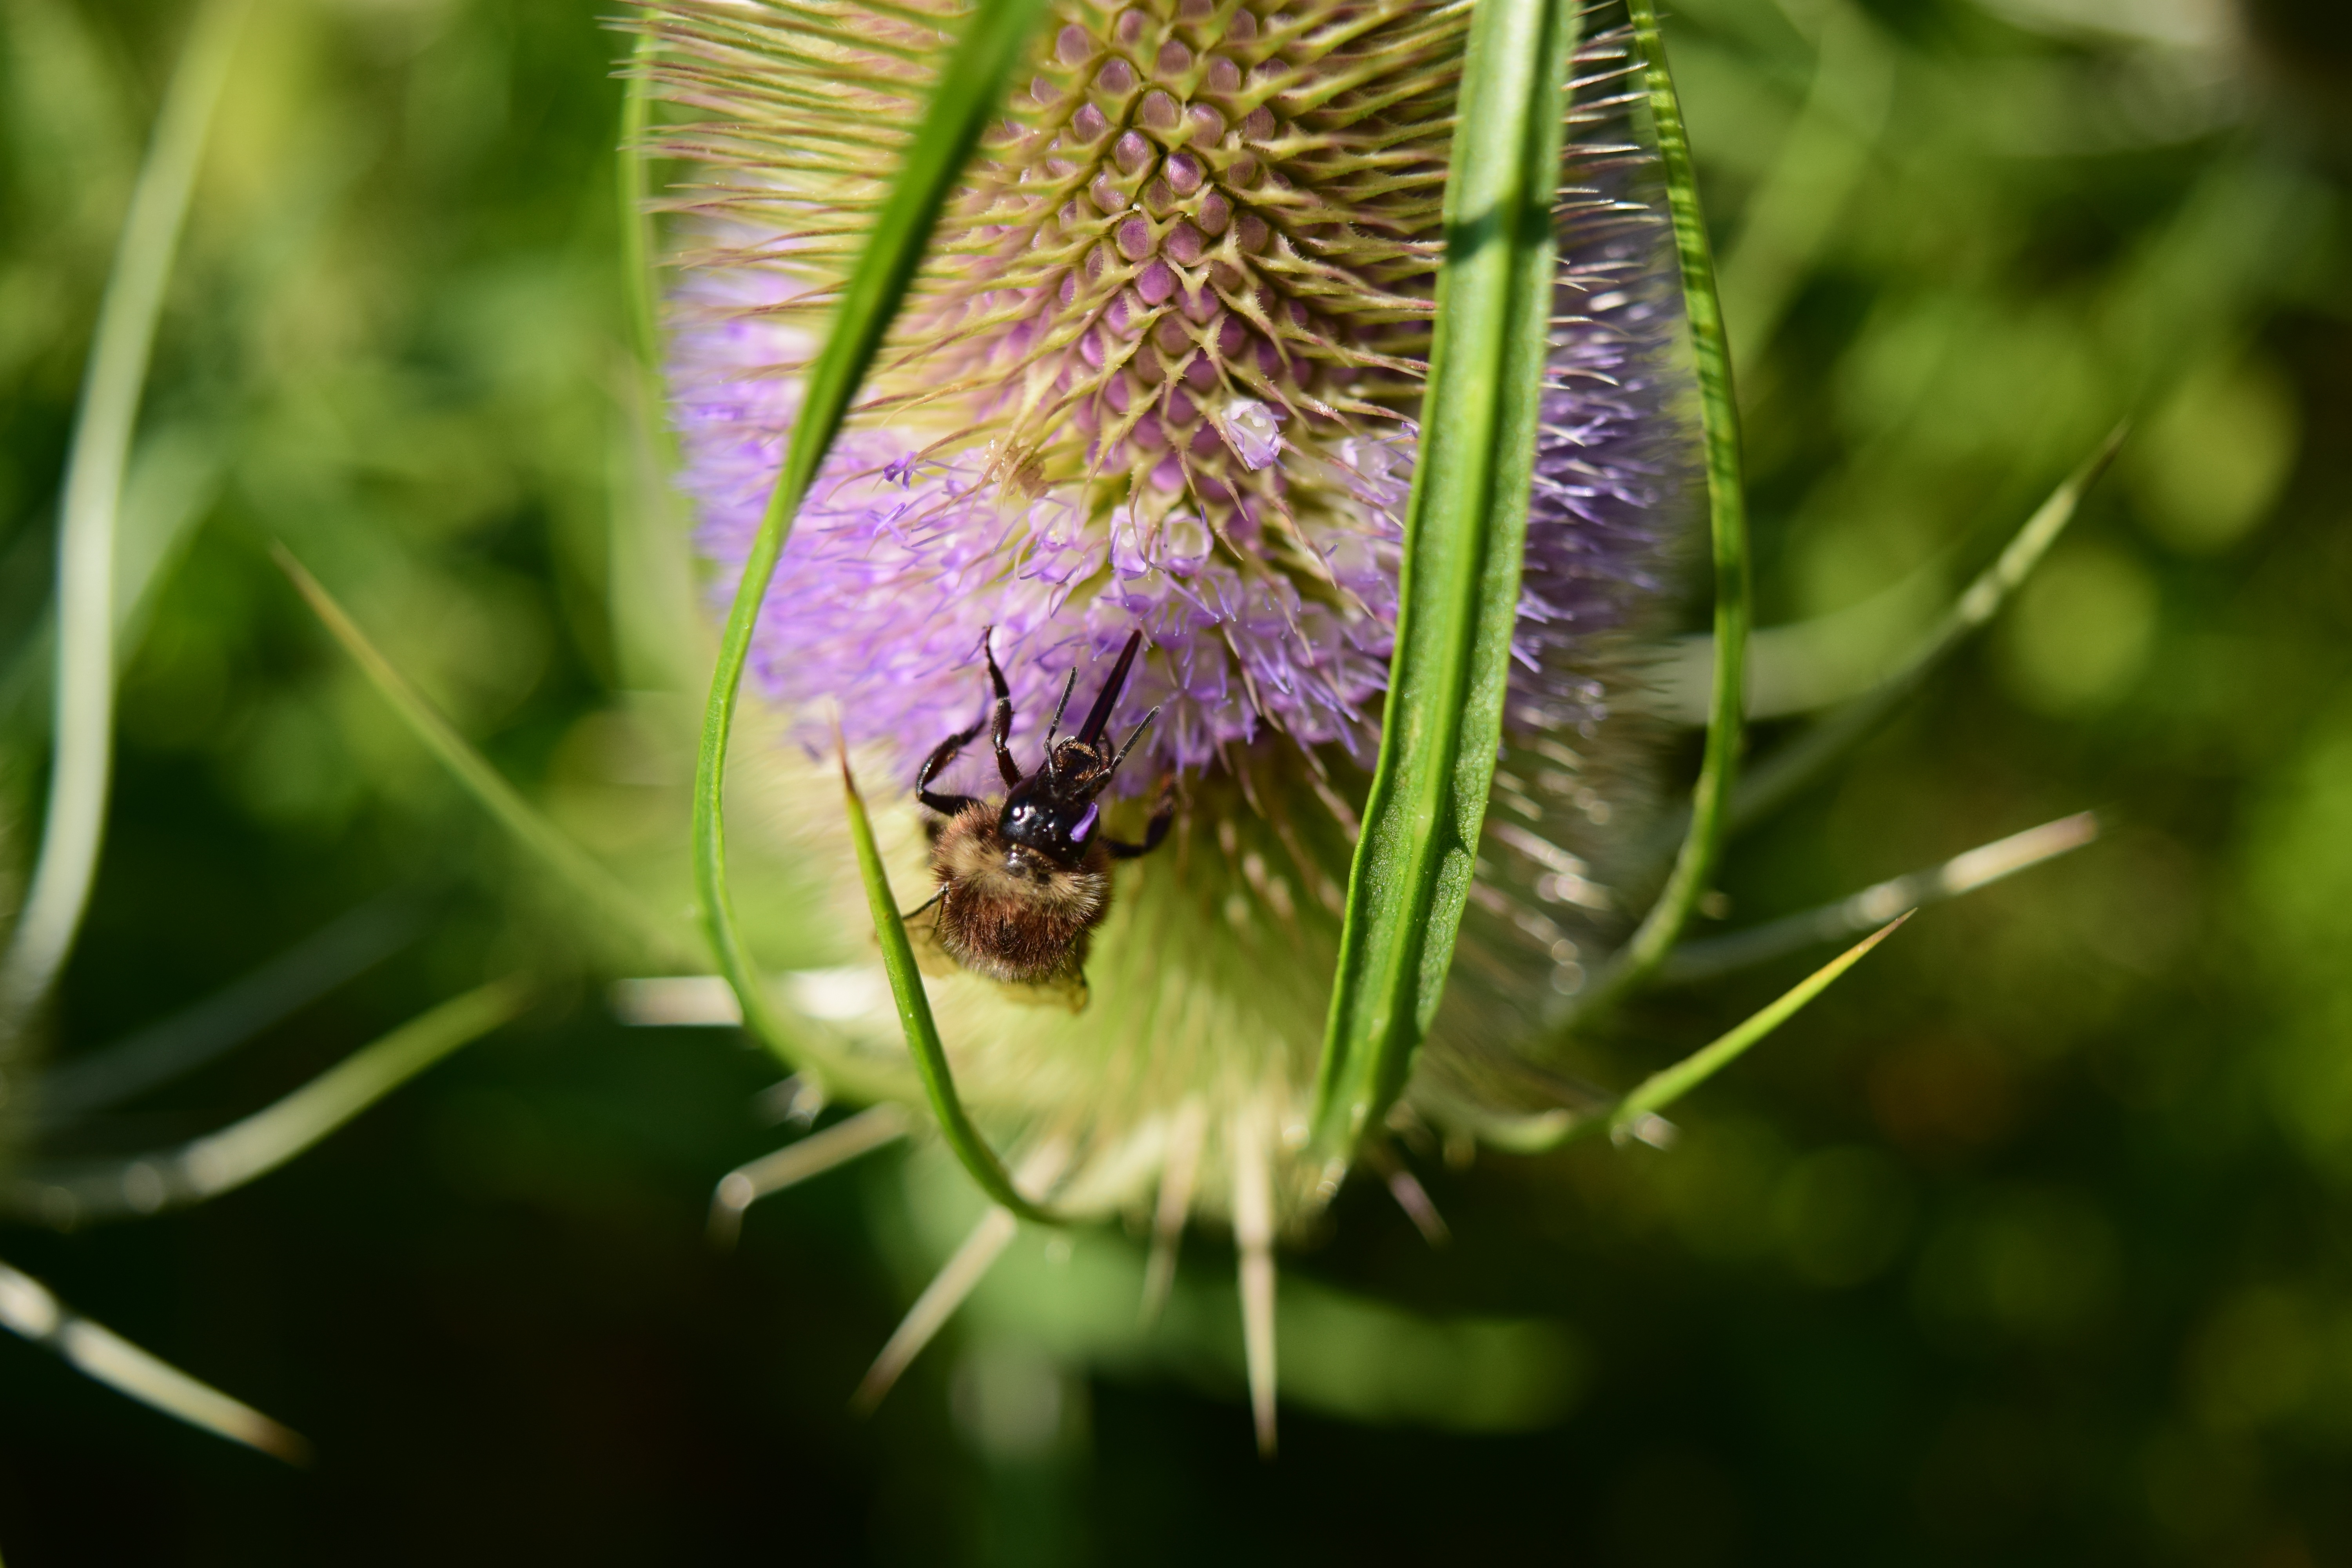
nature, grass, prickly, plant, photography, leaf, flower, pollen, food, green, insect, botany, close, flora, fauna, invertebrate, wildflower, close up, bee, thistle, hummel, nectar, macro photography, honey bee, wild teasel, dipsacus fullonum, dipsacaceae, plant stem, membrane winged insect